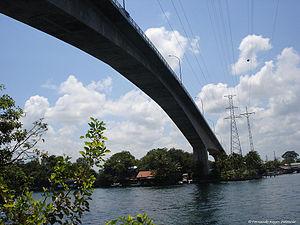
Cet article a pour vocation de présenter une liste de ponts remarquables du Guatemala, tant par leurs caractéristiques dimensionnelles, que par leur intérêt architectural ou historique.